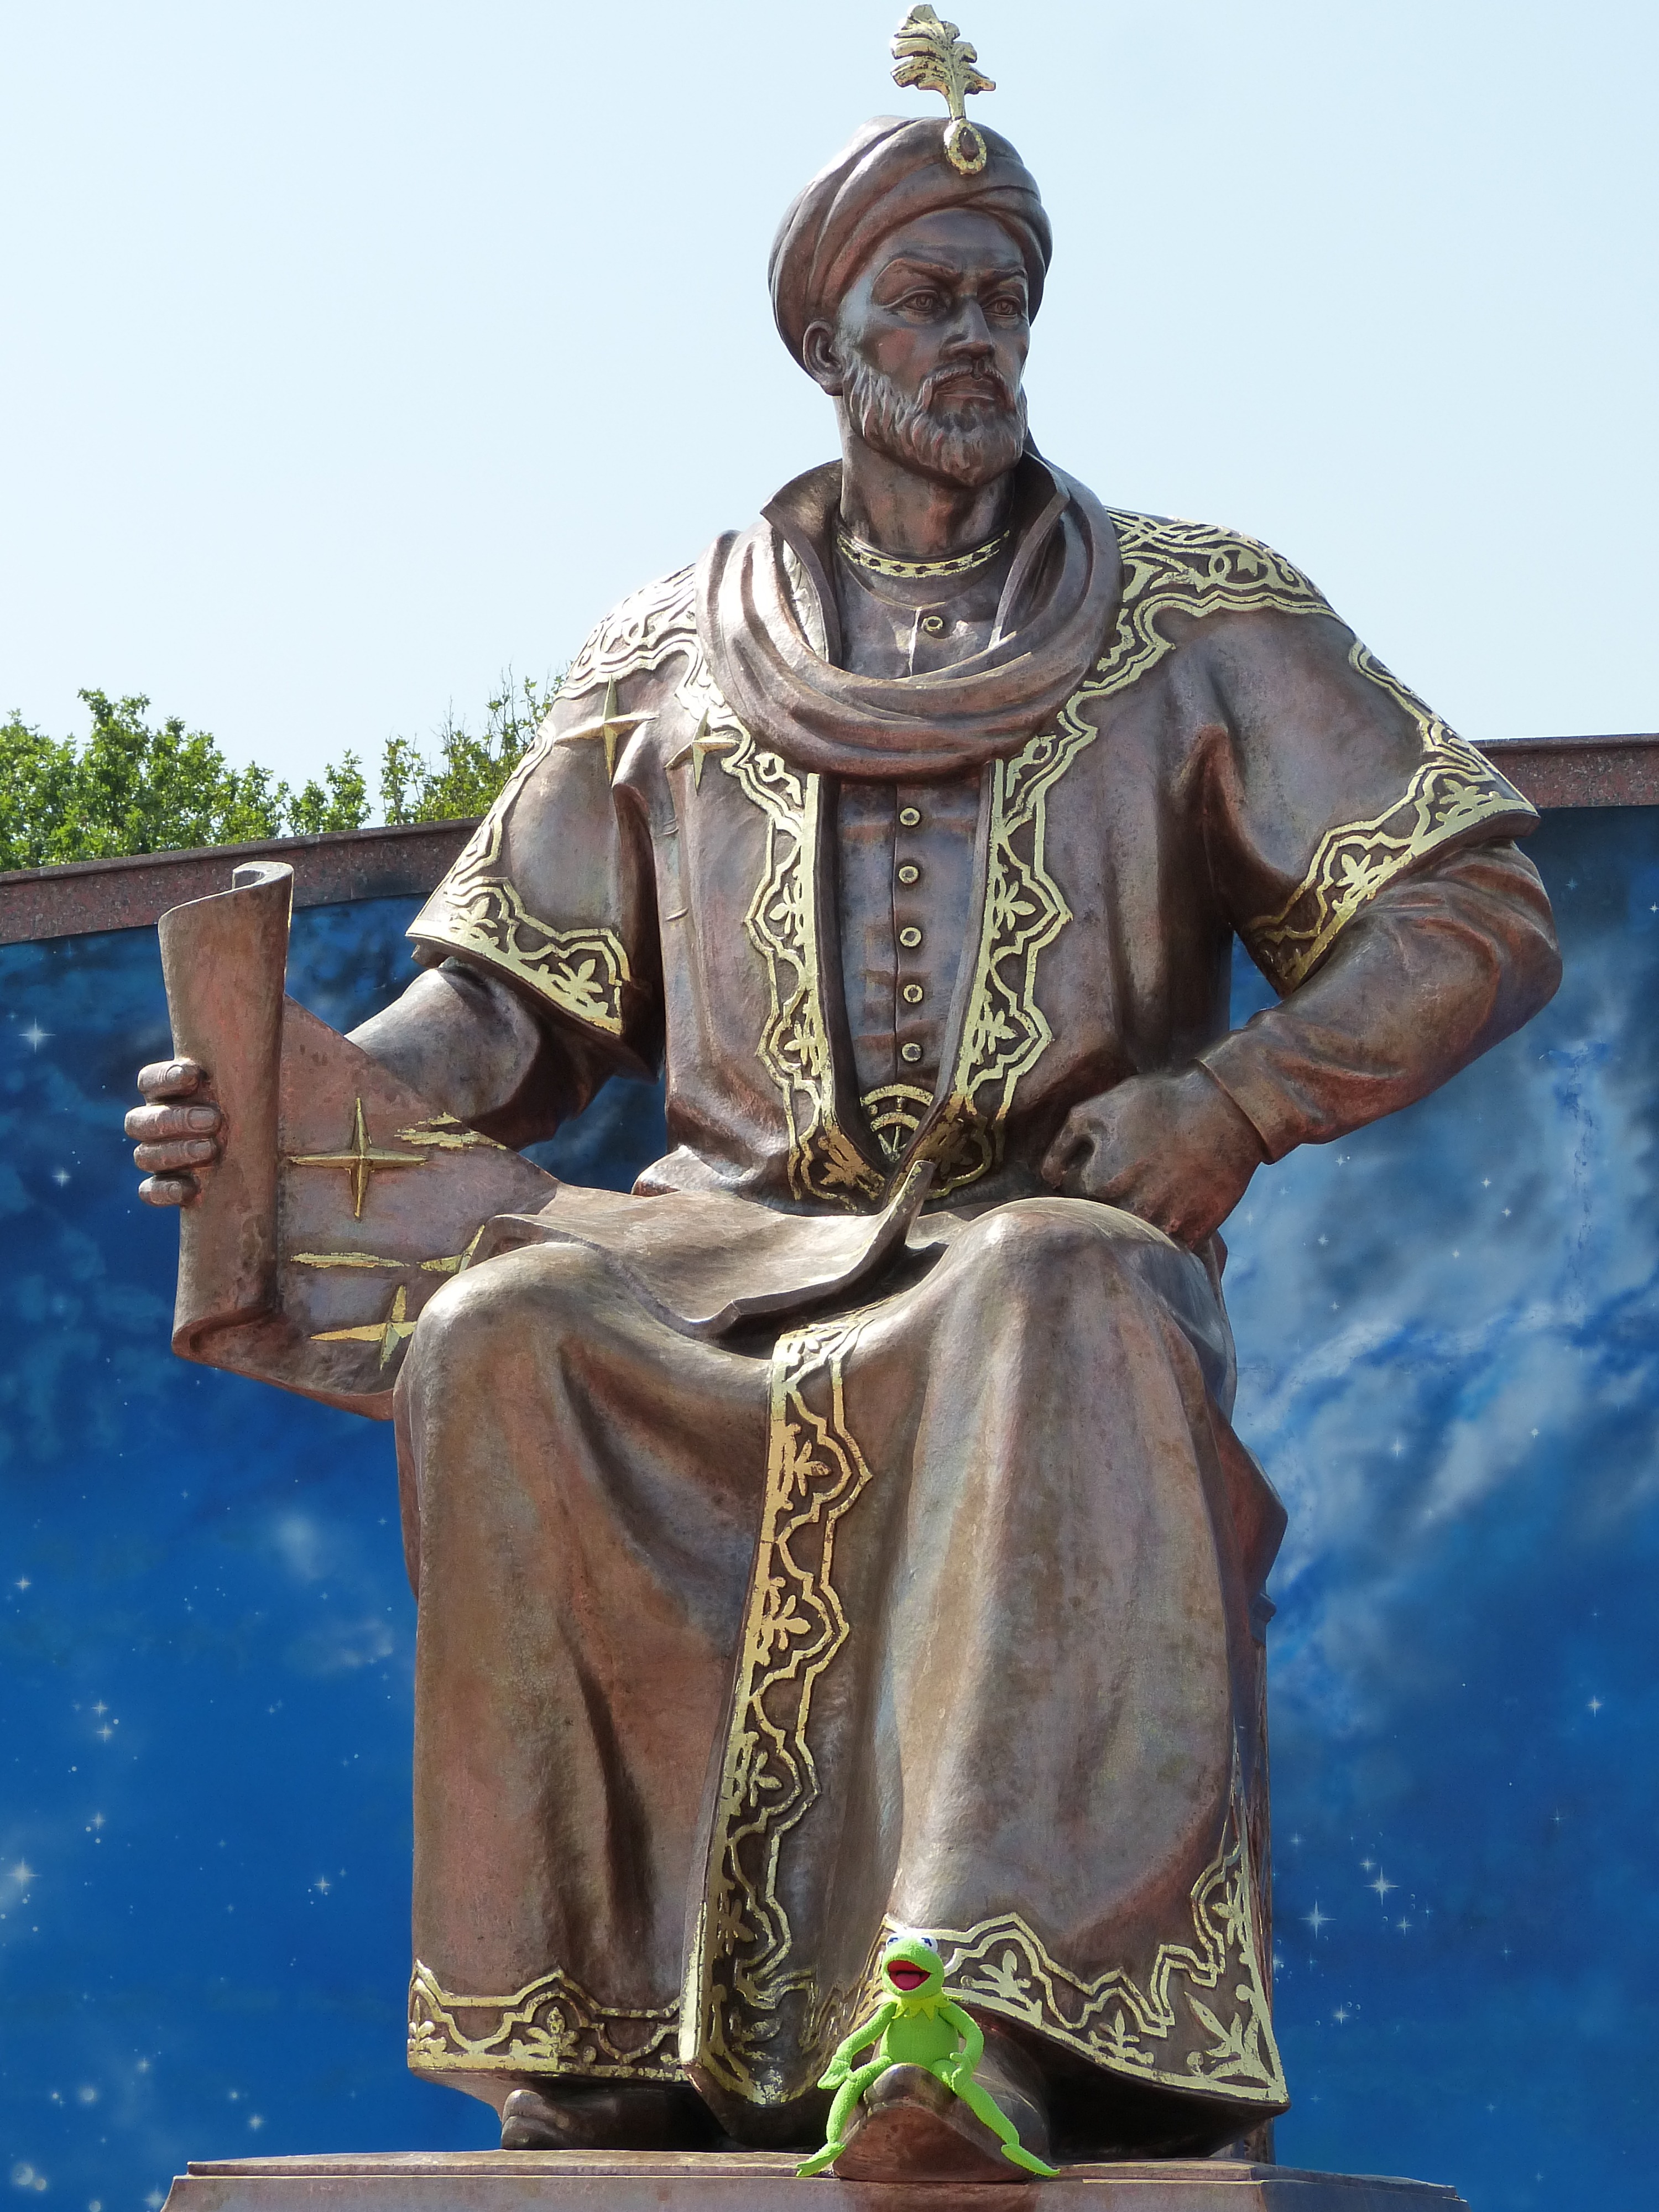
monument, statue, museum, frog, observatory, sculpture, art, science, temple, carving, kermit, astronomer, uzbekistan, astronomical observatory, samarkand, ancient history, human positions, ulugh bek, mirzo ulugbek